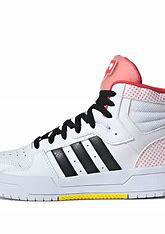
Brand: adidas
Model: NEO Entrap Mid Skate